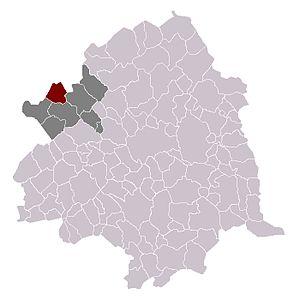
Armentieres par rapport à son canton et a l'arrondissement de Lille
Armentières est une commune française de plus de 20 000 habitants, située dans le département du Nord en région Hauts-de-France. Elle fait partie de la Métropole européenne de Lille.